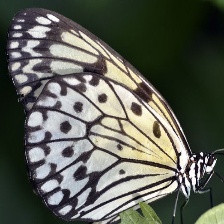
Species: PAPER KITE